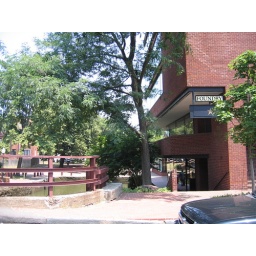
Foundry building and neighborhood near the RTCRM office in Washington DC